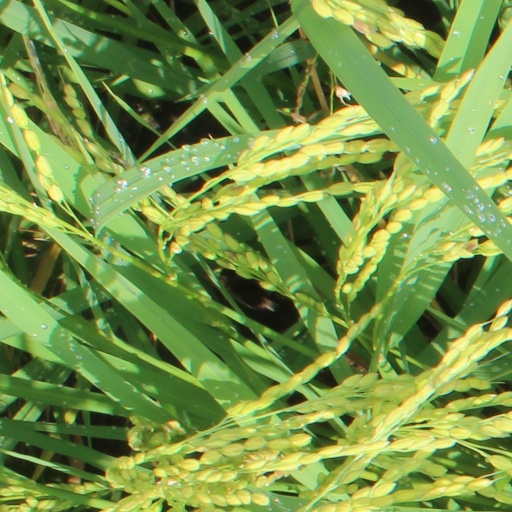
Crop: rice